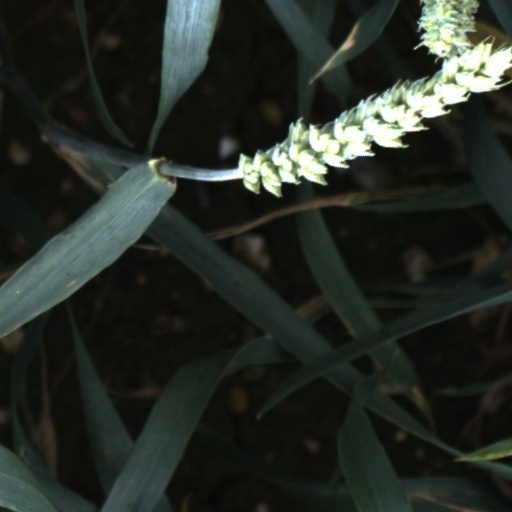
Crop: wheat